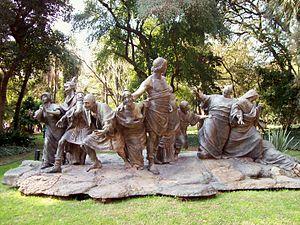
Les Saturnales sont, durant l'antiquité romaine, des fêtes se déroulant une semaine avant le solstice d'hiver qui célèbrent le dieu Saturne et sont accompagnées de grandes réjouissances populaires.